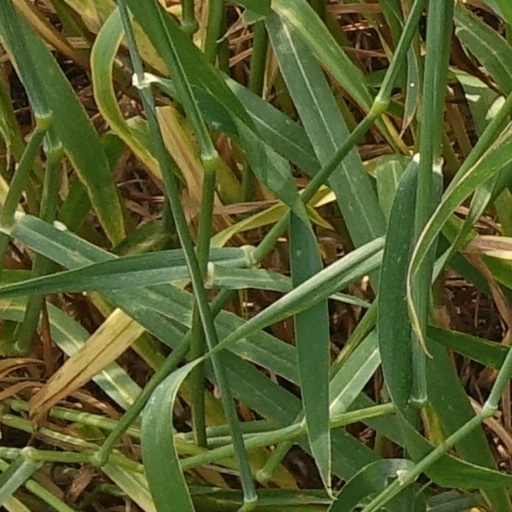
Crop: wheat